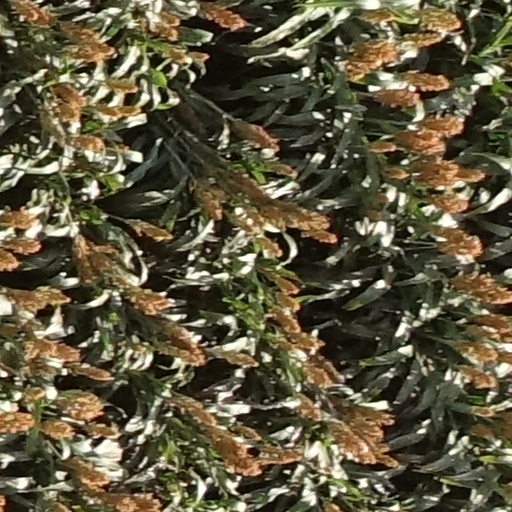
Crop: sorghum